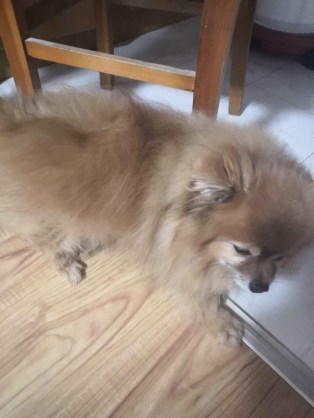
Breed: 1936-n000005-Pomeranian